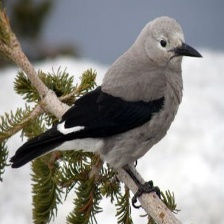
Species: CLARKS NUTCRACKER
Scientific name: NUCIFRAGA COLUMBIANA
ImageNet parent category: jay